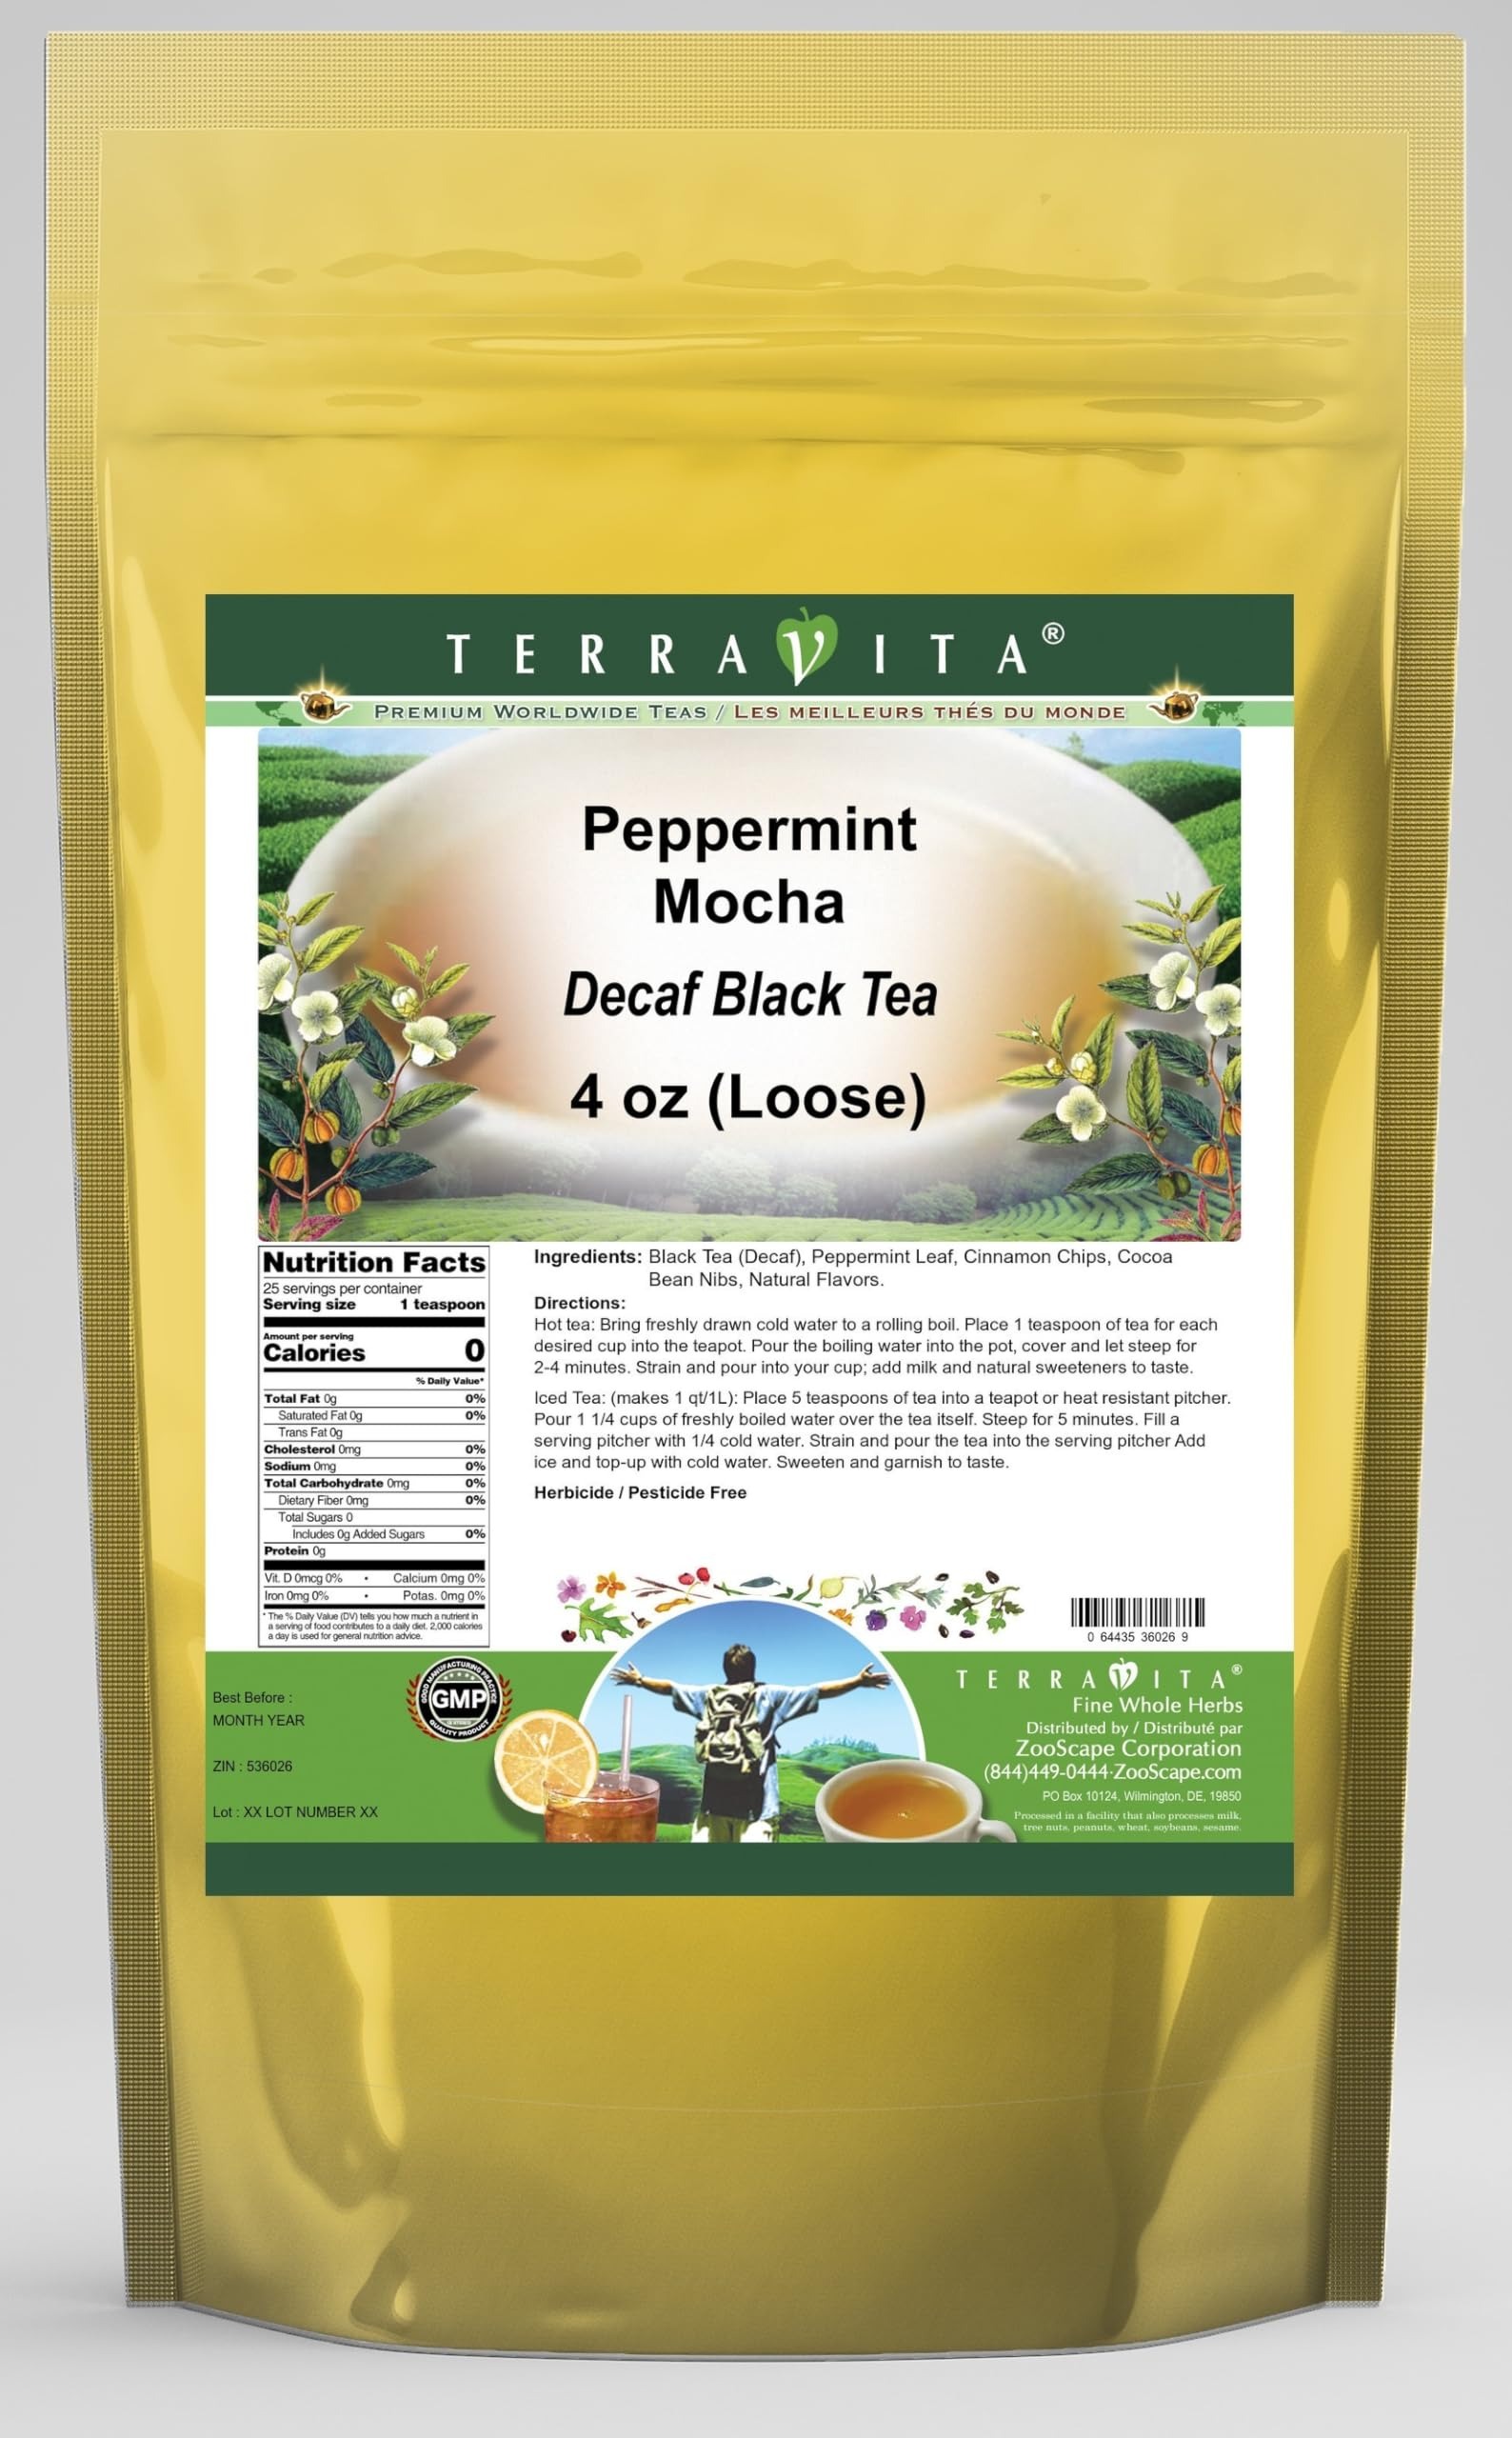
Item Name: Peppermint Mocha Decaf Black Tea (Loose) (4 oz, ZIN: 536026) - 2 Pack
Bullet Point 1: Our Peppermint Mocha Decaf Black Tea is a wonderful flavored decaffeinated Black tea with Peppermint Leaf, Cinnamon Chips and Cocoa Nibs. You will enjoy the simple and elegant Peppermint Mocha taste! - Ingredients: Decaf Black tea, Peppermint Leaf, Cinnamon Chips, Cocoa Nibs and Natural Peppermint Mocha Flavor.
Bullet Point 2: No fillers.
Bullet Point 3: Manufacturer: TerraVita
Bullet Point 4: Size: 4 oz
Bullet Point 5: Loose Leaf Black Tea - Packed in a convenient upright pouch!
Product Description: Our Peppermint Mocha Decaf Black Tea is a wonderful flavored decaffeinated Black tea with Peppermint Leaf, Cinnamon Chips and Cocoa Nibs. You will enjoy the simple and elegant Peppermint Mocha taste! - Ingredients: Decaf Black tea, Peppermint Leaf, Cinnamon Chips, Cocoa Nibs and Natural Peppermint Mocha Flavor. - Hot tea brewing method: Bring freshly drawn cold water to a rolling boil. Place 1 teaspoon of tea for each desired cup into the teapot. Pour the boiling water into the pot, cover and let steep for 2-4 minutes. Strain and pour into your cup; add milk and natural sweeteners to taste. - Iced tea brewing method: (to make 1 liter/quart): Place 5 teaspoons of tea into a teapot or heat resistant pitcher. Pour 1 1/4 cups of freshly boiled water over the tea itself. Steep for 5 minutes. Fill a serving pitcher with 1/4 cold water. Strain and pour the tea into the serving pitcher Add ice and top-up with cold water. Sweeten and garnish to taste. - TerraVita is an exclusive line of premium-quality, natural source products that use only the finest, purest and most potent ingredients found around the world. TerraVita is hallmarked by the highest possible standards of purity, potency, stability and freshness. All of our products are prepared with the highest elements of quality control, from raw materials through the entire manufacturing process, up to and including the moment that the bottles or bags are sealed for freshness and shipped out to you. Our highest possible standards are certified by independent laboratories and backed by our personal guarantee. - TerraVita exists to meet and ensure your family's health and wellness without the harmful effects of chemicals and health products. We strive to make all of our products affordable and reliable and are constantly searchi
Value: 8.0
Unit: Ounce

Price: 52.61